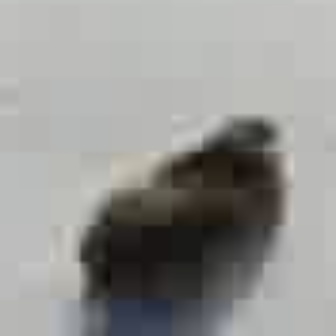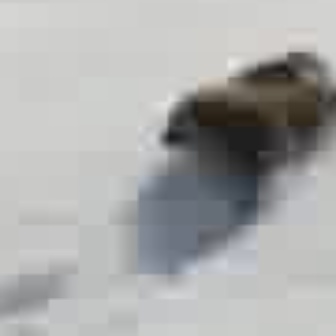
  Please identify the target specified by the bounding box [75,104,285,316] in the first image and locate it in the second image. Return the coordinates in [x_min,y_min,x_max,y_max] format.
Answer: [154,48,334,227]